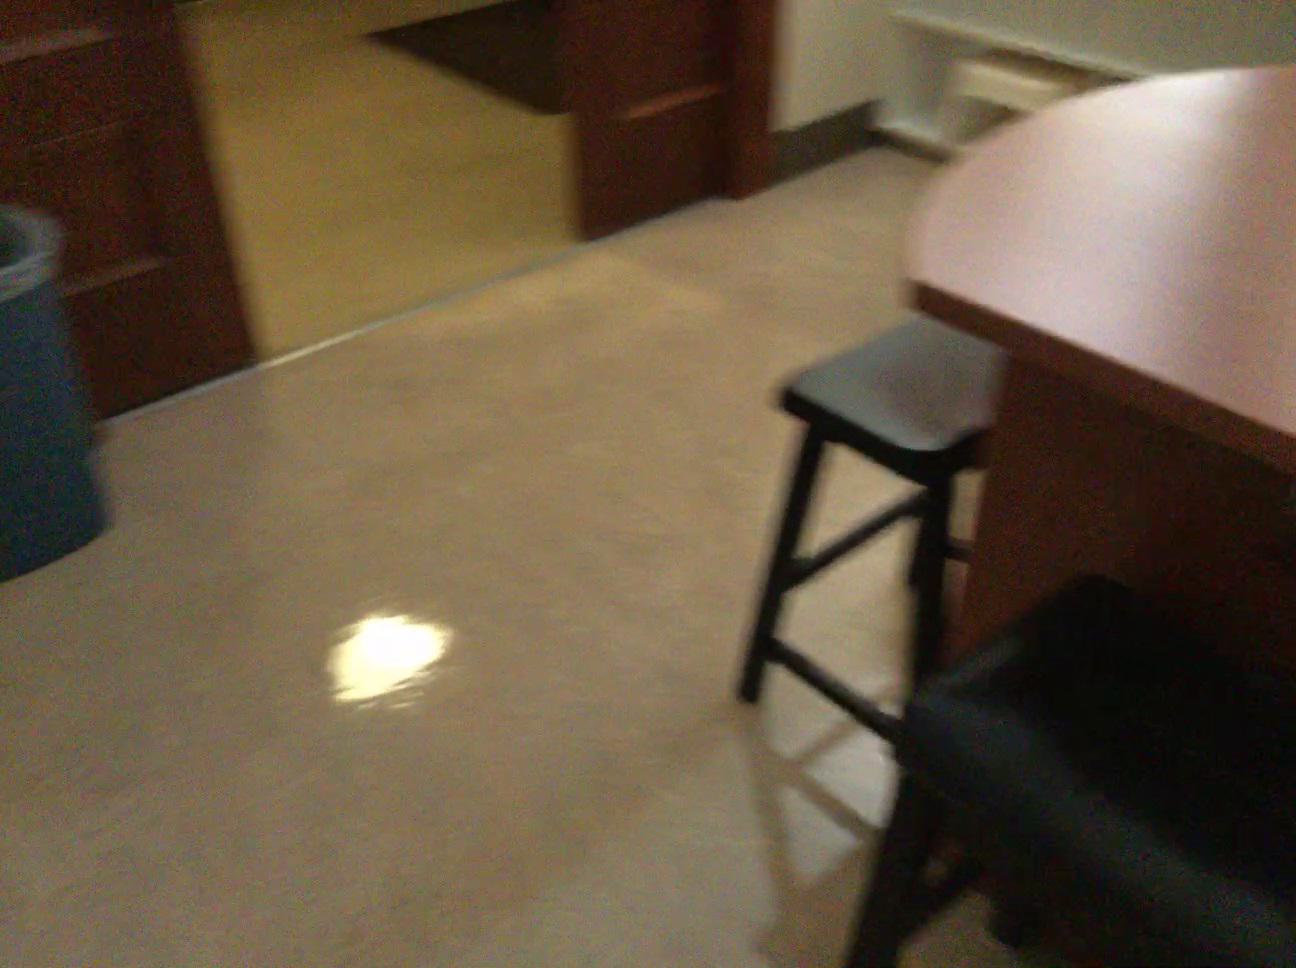
Question: In the image, there is the table. Pinpoint several points within the vacant space situated left of the table from the world's perspective. Your final answer should be formatted as a list of tuples, i.e. [(x1, y1), ...], where each tuple contains the x and y coordinates of a point satisfying the conditions above. The coordinates should be between 0 and 1, indicating the normalized pixel locations of the points.
Answer: [(0.429, 0.634), (0.394, 0.663), (0.357, 0.695), (0.318, 0.728), (0.276, 0.763), (0.458, 0.662), (0.424, 0.693), (0.387, 0.726), (0.346, 0.761), (0.305, 0.800), (0.260, 0.839), (0.455, 0.725), (0.417, 0.760), (0.377, 0.798), (0.335, 0.838), (0.289, 0.880), (0.241, 0.927), (0.451, 0.796), (0.410, 0.836), (0.367, 0.879), (0.321, 0.925), (0.272, 0.974), (0.446, 0.878), (0.403, 0.924), (0.356, 0.973), (0.441, 0.972)]